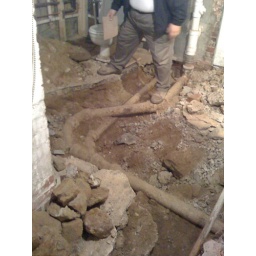
MosMost recent reconstruction photos -- the basement trench and the new door in the kitchen